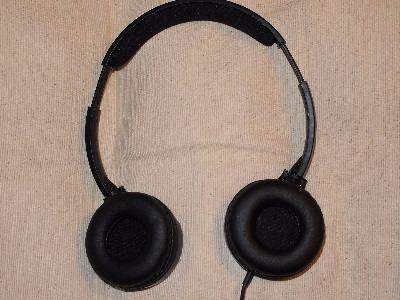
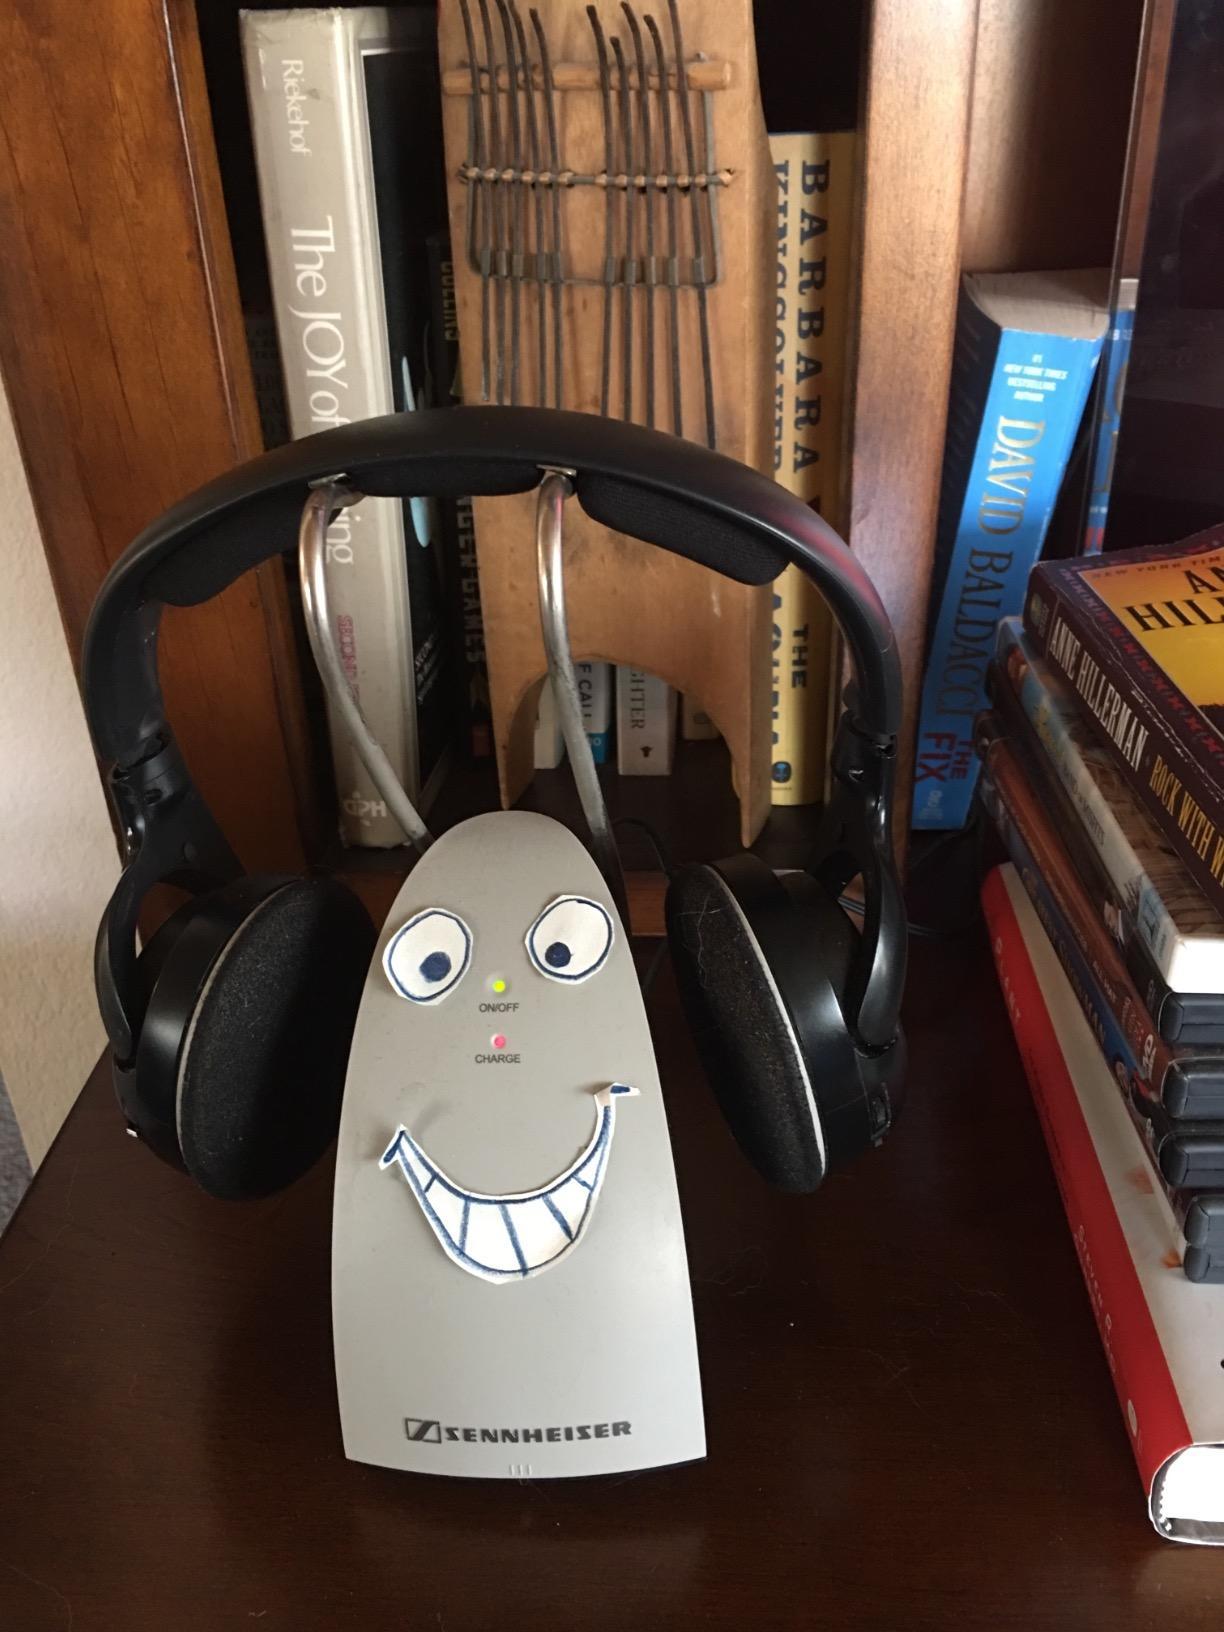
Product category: headphones
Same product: no